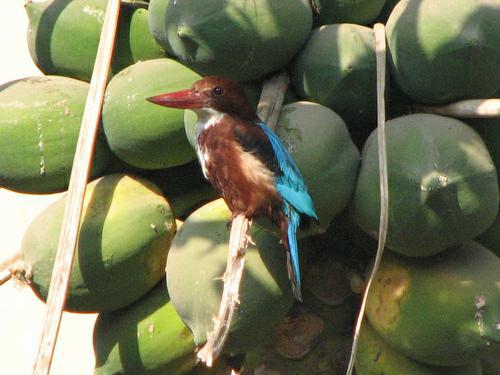
A photo of a white breasted kingfisher